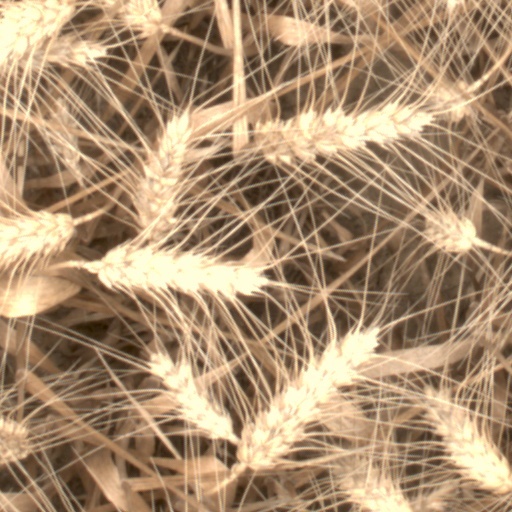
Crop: wheat